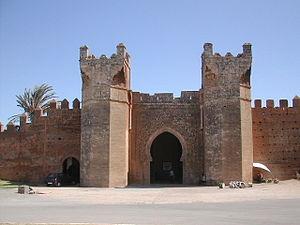
Porte de la nécropole mérinide (XIVe s.) de Chellah, Rabat, Maroc.
Le Chellah, ou Chella, est le site d'une nécropole mérinide située sur l'emplacement d'une cité antique, dans l'actuelle ville de Rabat, au Maroc, à environ 200 m du rempart almohade.
Nombre de bâtiments et ruines, produits ou influencés par l'occident musulman du début de la conquête de l'Hispanie par les musulmans à l'assimilation des Morisques sont encore visibles ou employés de nos jours. Ces monuments sont susceptibles d'être situés géographiquement dans :
Les Mérinides ou Marinides constituent une dynastie d'origine berbère zénète qui règne au Maghreb al-Aqsa entre le XIIIᵉ et le XVᵉ siècles et qui contrôle, épisodiquement, d'autres parties du Maghreb et de la péninsule Ibérique pendant le XIVᵉ siècle.